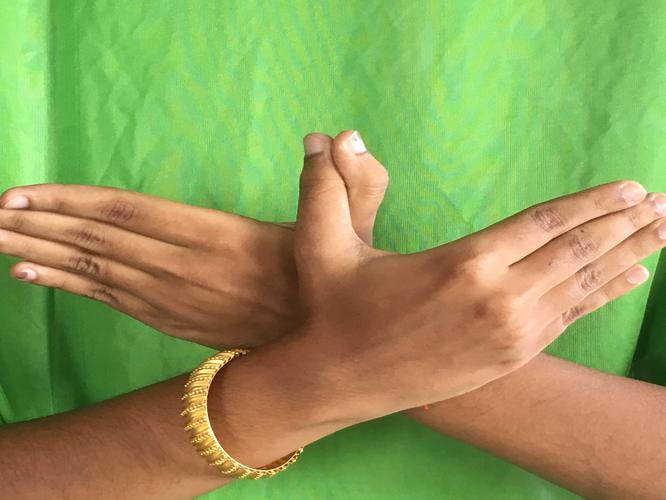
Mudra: Garuda
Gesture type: double_hand